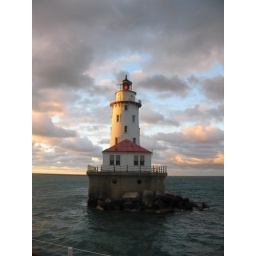
The lighthouse that inspired our logo (and guides us home in the Summer)